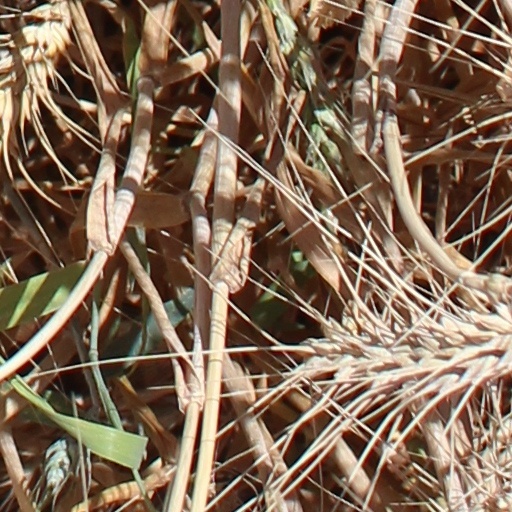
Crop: wheat